Bolney

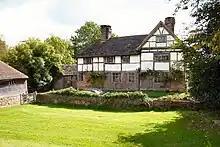
Old Mill House Farm

Just south of the A272 are the three mill ponds of the lost Bolney Mill, surrounded by Church and Pond Woods, with their carpeting Bluebells. The wood at Purvey's Pit,, is ancient, with Early Dog Violet, Sweet Woodruff, orchids, Primroses and Bluebells. Just west,, the field appears to show old 'ridge and furrow' cultivation preserved under pasture and visible in the slanted sunshine of late afternoon. South again, actually in Twineham, is the giant Bolney substation, and its lines of pylons, now added by the underground Rampion wind farm cables from the Channel, off the Brighton coast.